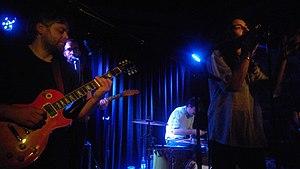
Intergalactic Lovers Lausanne 2018
Intergalactic Lovers est un groupe Belge de Rock indépendant composé de Lara Chedraoui, Brendan Corbey, Maarten de Huygens et Raf De Mey.